Comrade Bingo

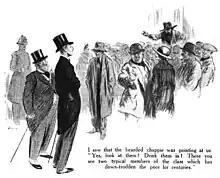
1922 "Strand" illustration by A. Wallis Mills

The story was illustrated by A. Wallis Mills in the "Strand", and by T. D. Skidmore in "Cosmopolitan". A collection of animal-related Wodehouse stories, "A Wodehouse Bestiary", published by Ticknor & Fields in 1985, featured the story.